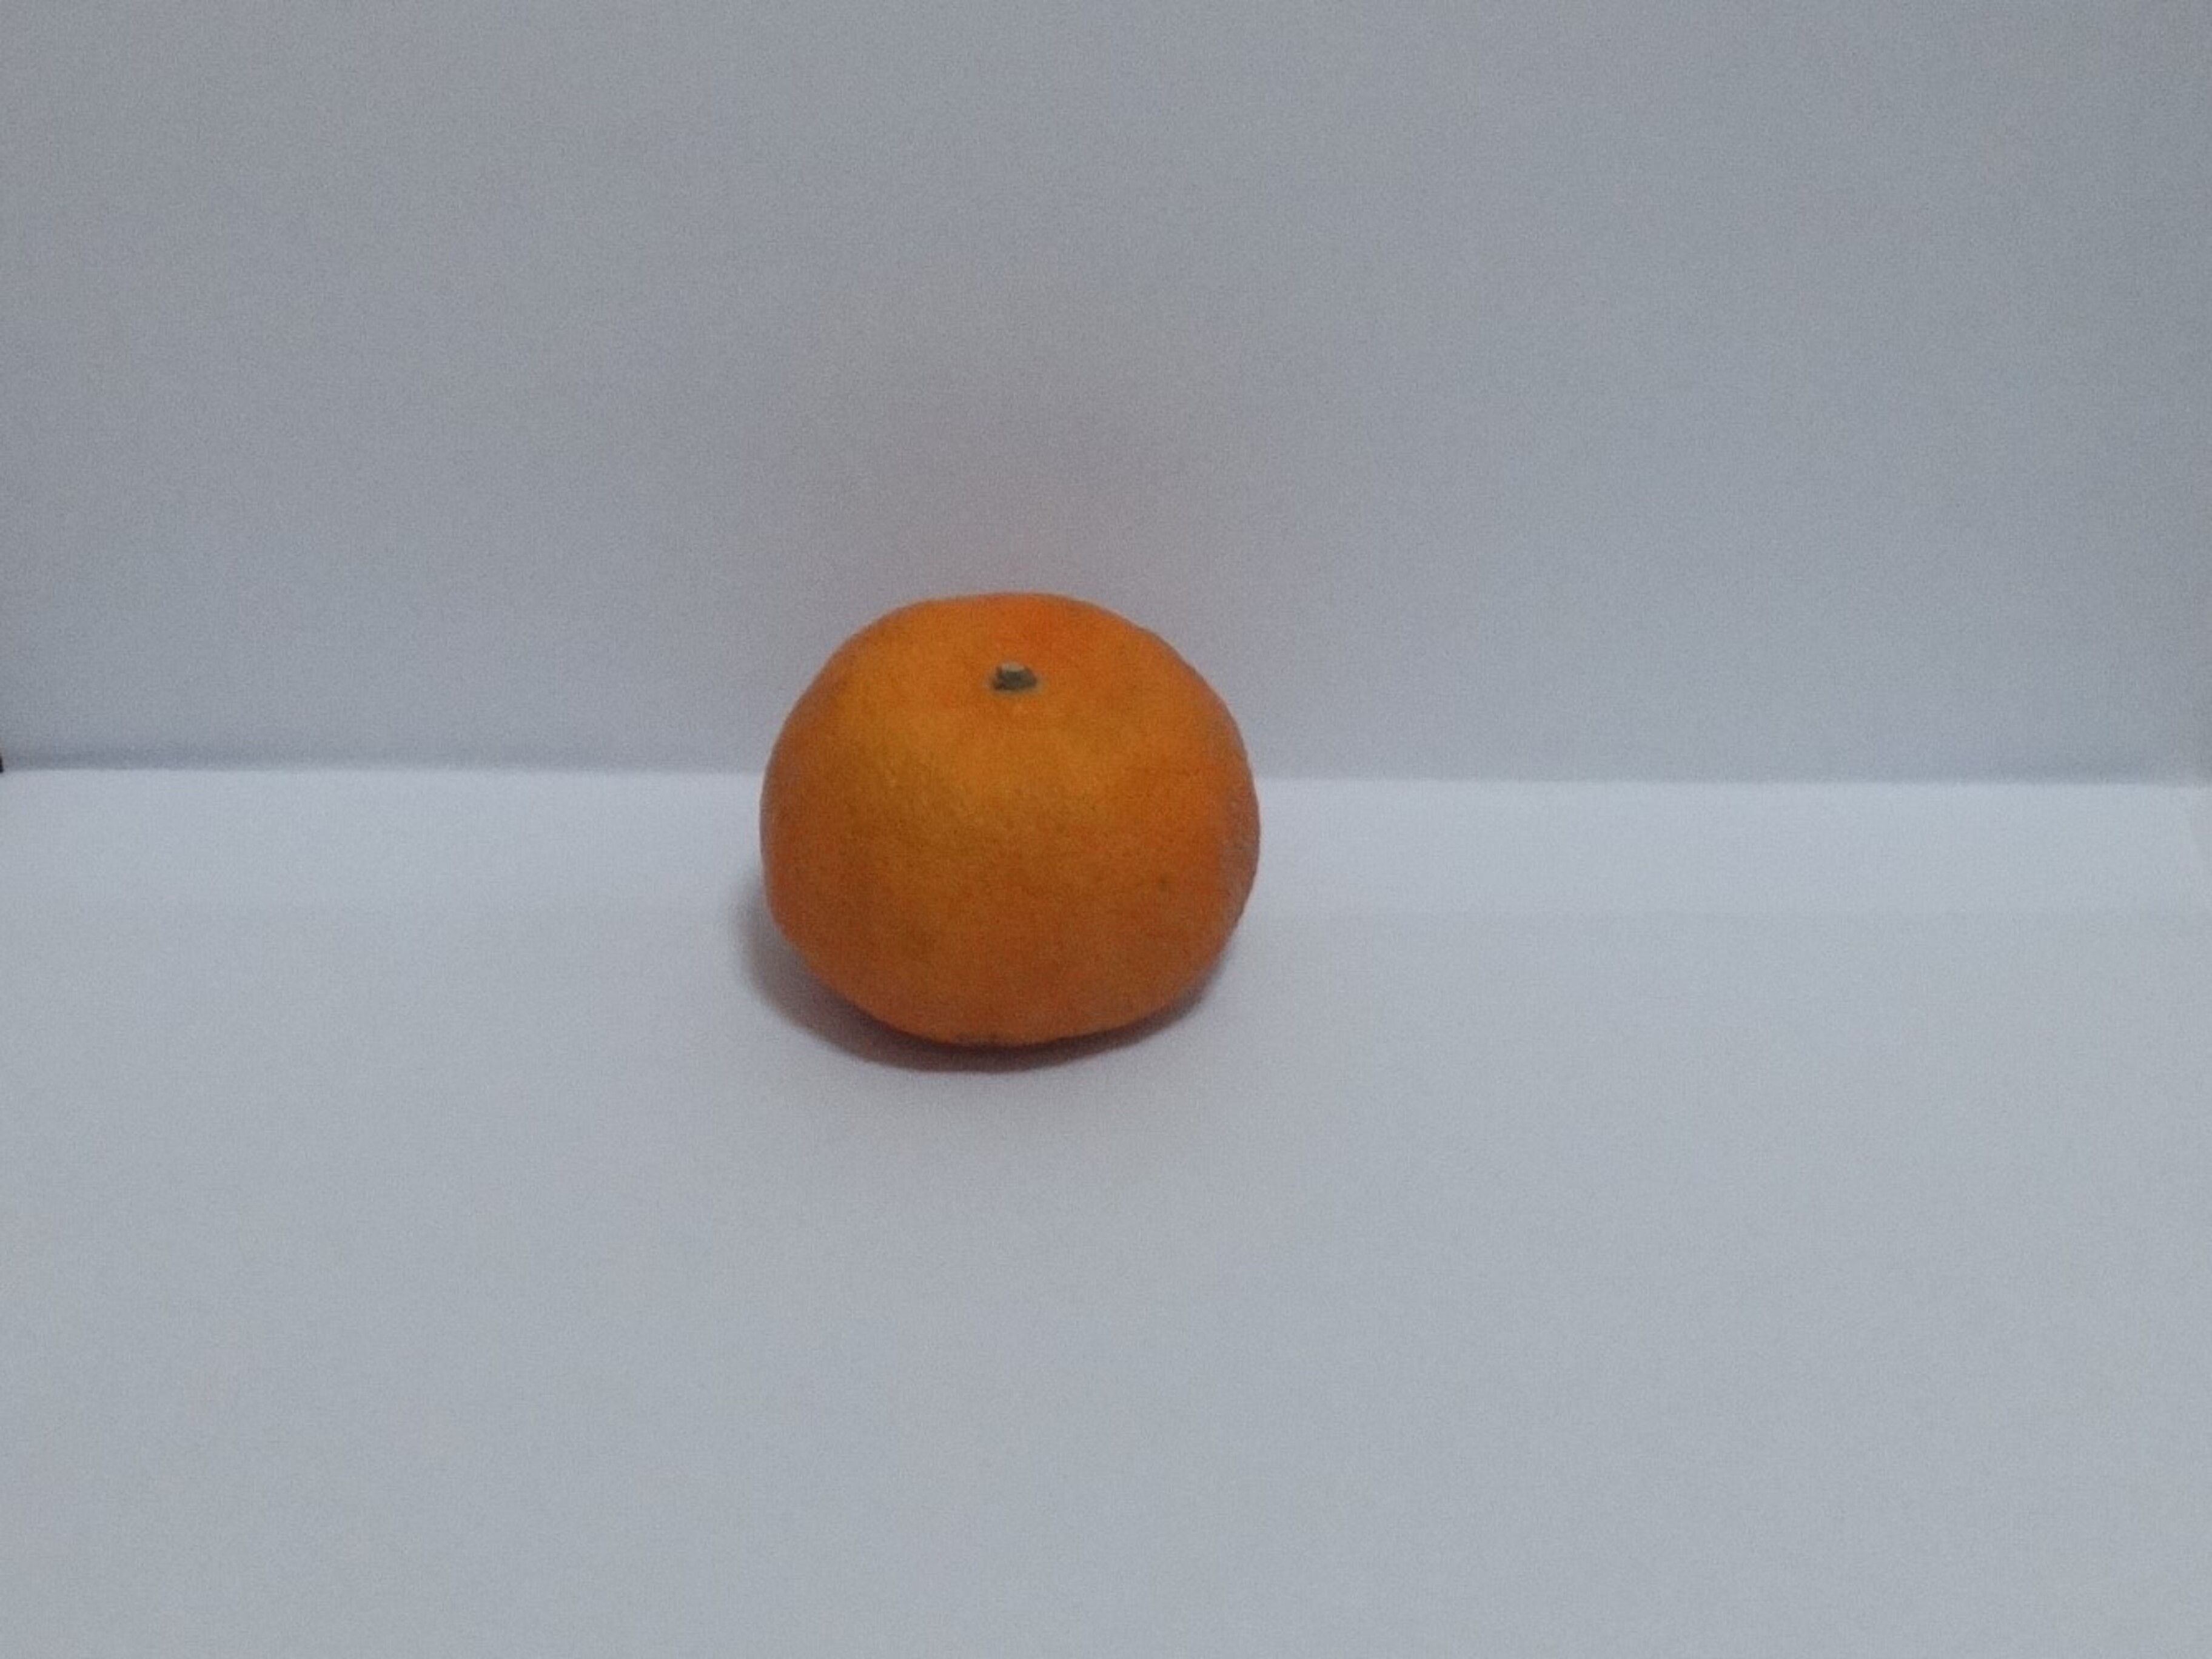
Citrus fruit variety: murcott